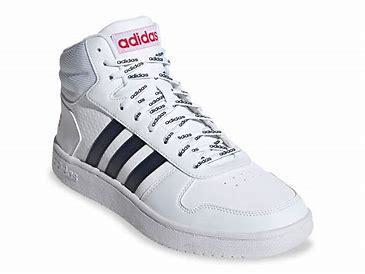
Brand: Adidas
Model: Hoops 2